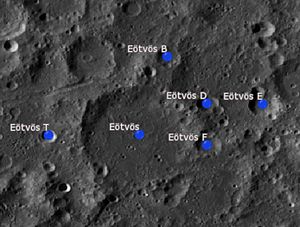
Eötvös (månekrater)
Eötvös er resterne af et nedslagskrater på Månen. Det befinder sig på Månens bagside og er opkaldt efter den ungarske fysiker Loránd Eötvös.